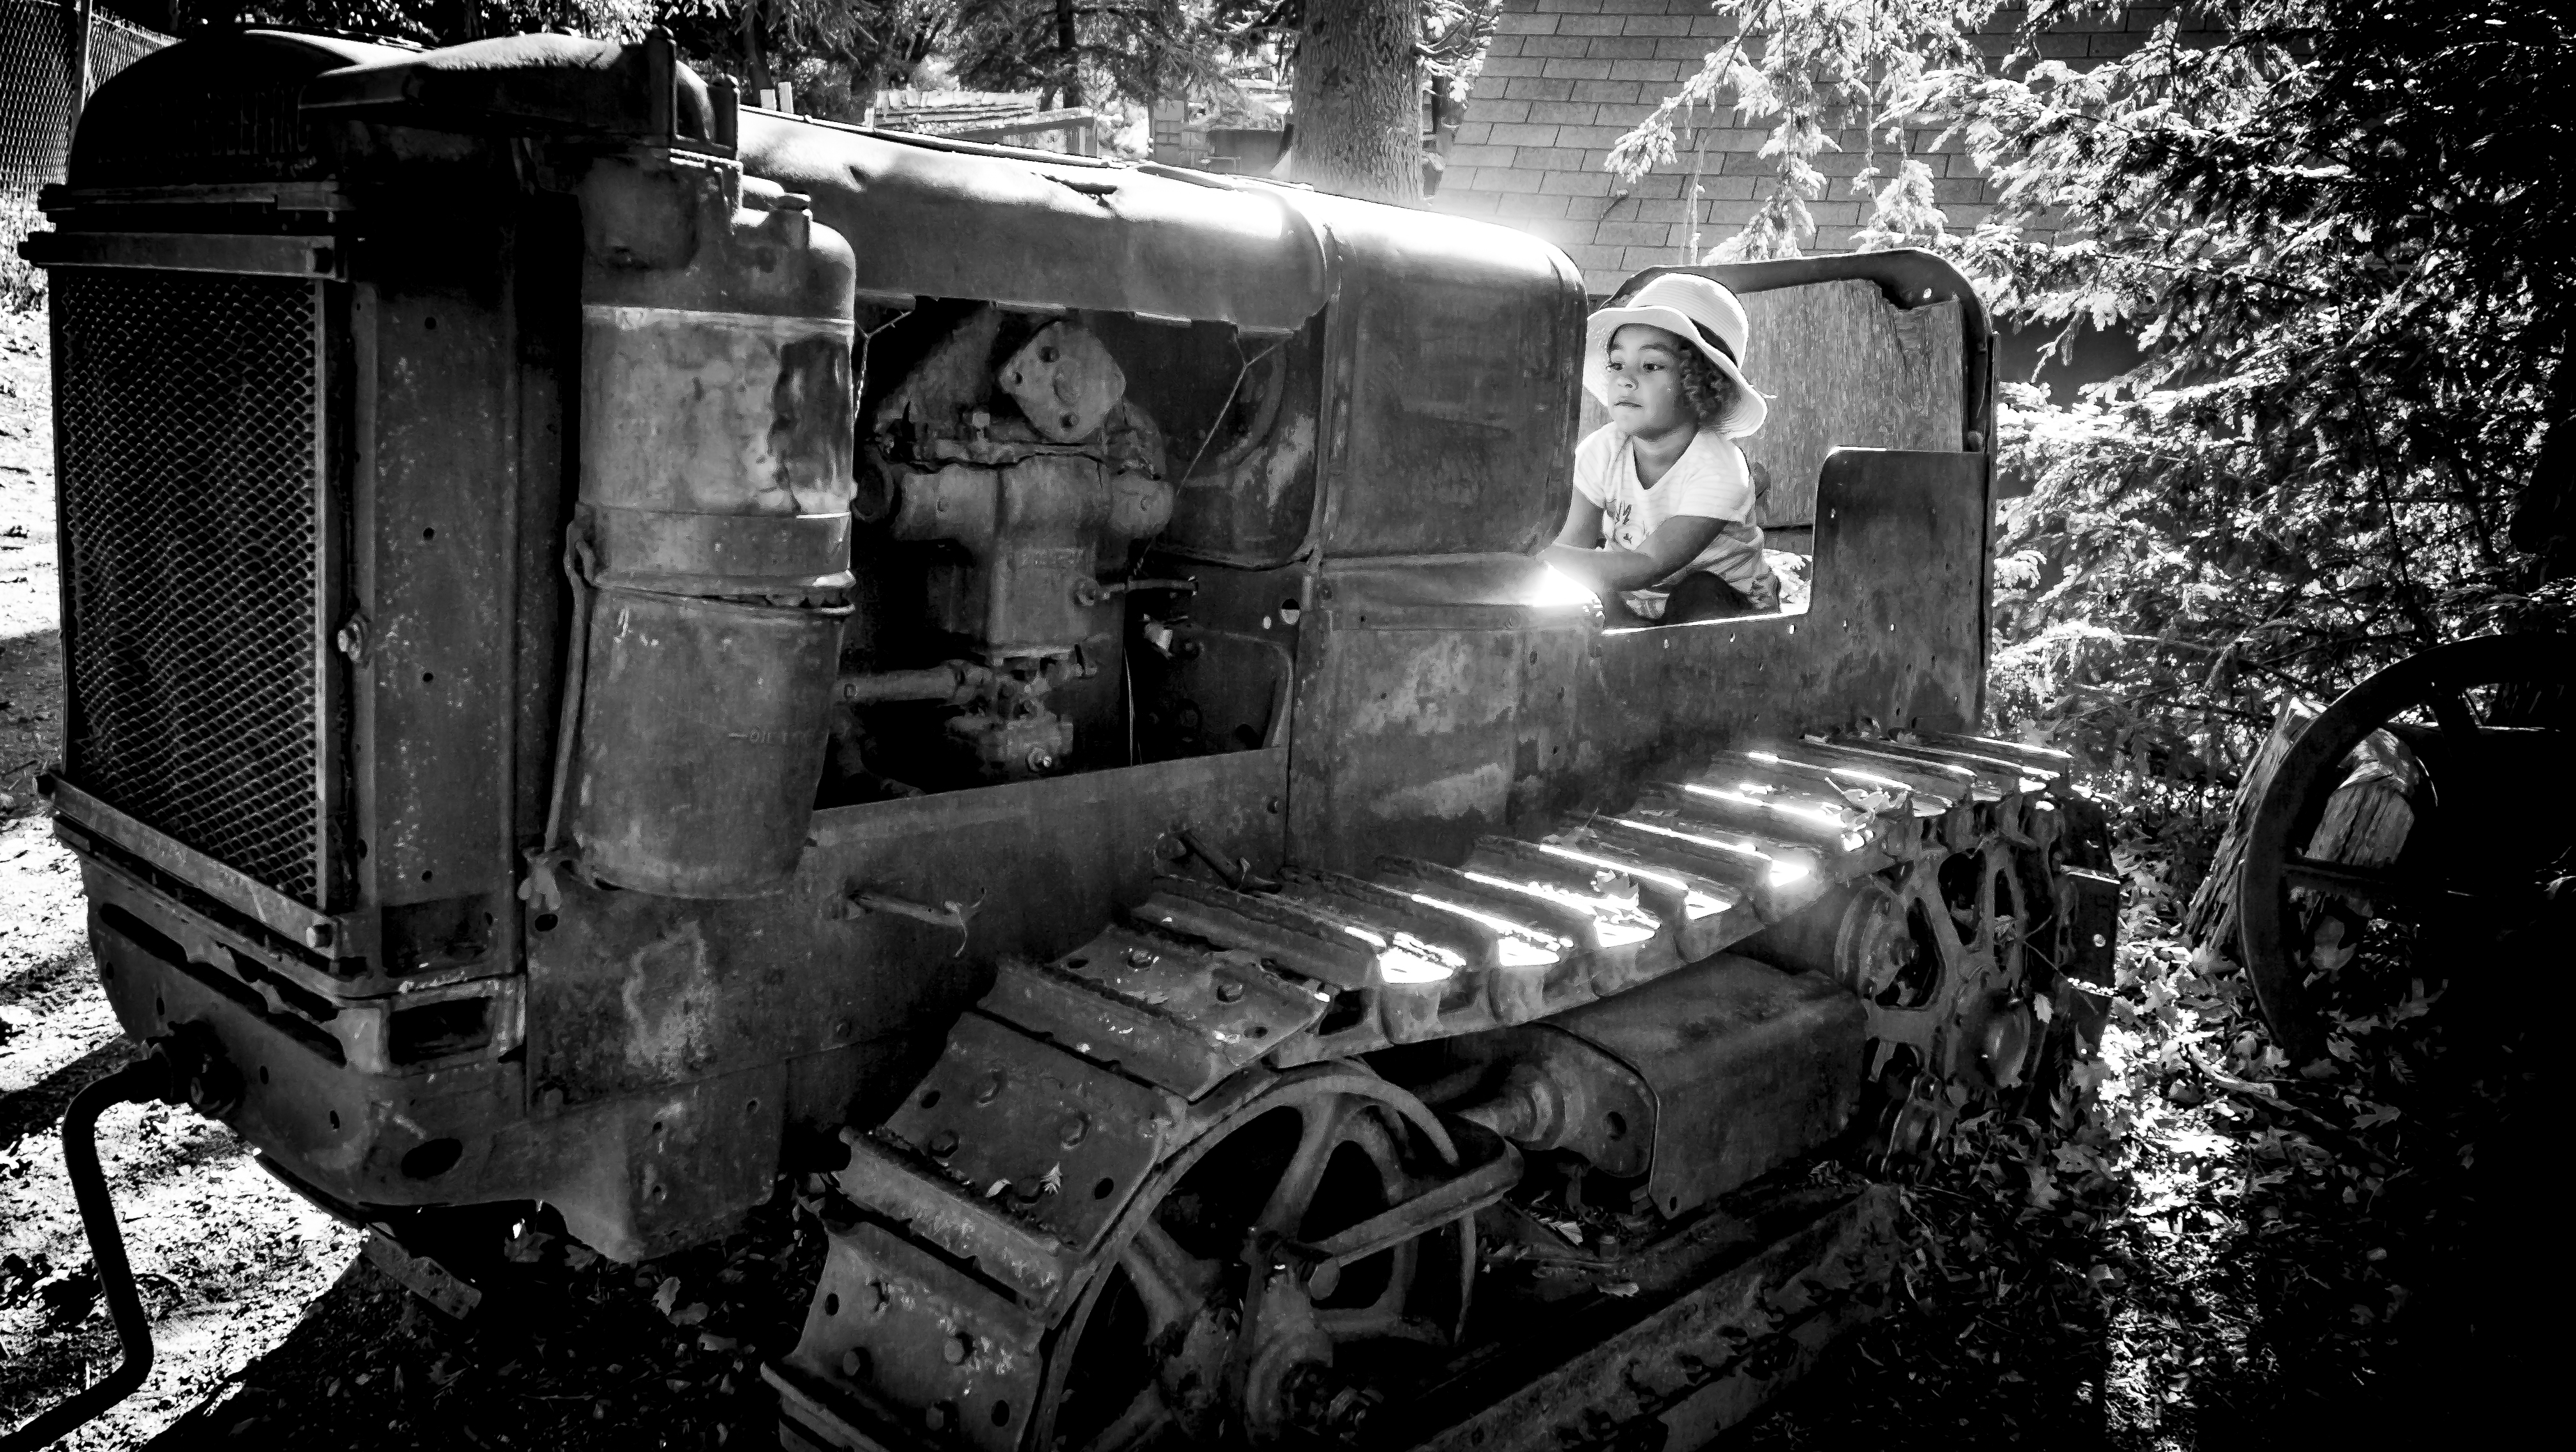
apple, light, black and white, girl, white, tractor, farm, antique, kid, old, transport, young, farming, vehicle, machine, hat, darkness, black, monochrome, bw, tracks, blackwhite, creativecommons, engine, oak, new, big, glen, lttle, illumintion, mchine, monochrome photography